John Frink

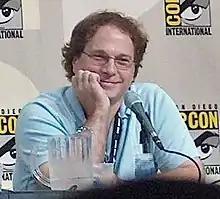
Don Payne, Frink's writing partner for several years

Frink and Payne joined the writing staff of the animated sitcom "The Simpsons" in 1999, participating in the show's communal rewriting process beginning in its eleventh season. The earliest episode co-written by Frink and Payne was the season twelve episode "Insane Clown Poppy", itself a holdover from season 11. "Treehouse of Horror XI", another season 11 holdover written by the pair, was broadcast earlier than "Insane Clown Poppy", but was produced after. Payne said in an interview with TV Squad in 2006 that "My partner and I were actually working on one of a long string of failed sitcoms (and most sitcoms are failed sitcoms!) On the day a show is officially cancelled, it's kind of a tradition for the writing staff to go out to a restaurant, eat a nice meal, and drown their sorrows. On the way there, a writer named Jace Richdale (who had also worked on "The Simpsons") told my partner and me that "The Simpsons" was looking for some writers. He wanted to know if we'd be interested in it, because he would recommend us. My jaw literally dropped. So he contacted the show-runner, a guy named Mike Scully, who read our spec script and met with us, then hired us on."